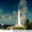
Label: rocket